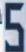
Number: 5